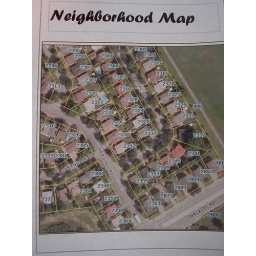
Ours has the red roof in the lower-right corner labeled 2341.